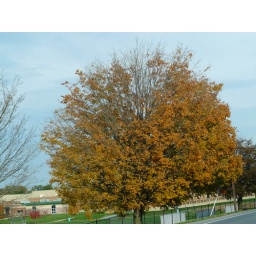
Shot out the car window on 322 east in Pennsylvania on the way back home to Toms River, New Jersey 10-24-10